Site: brandenburg
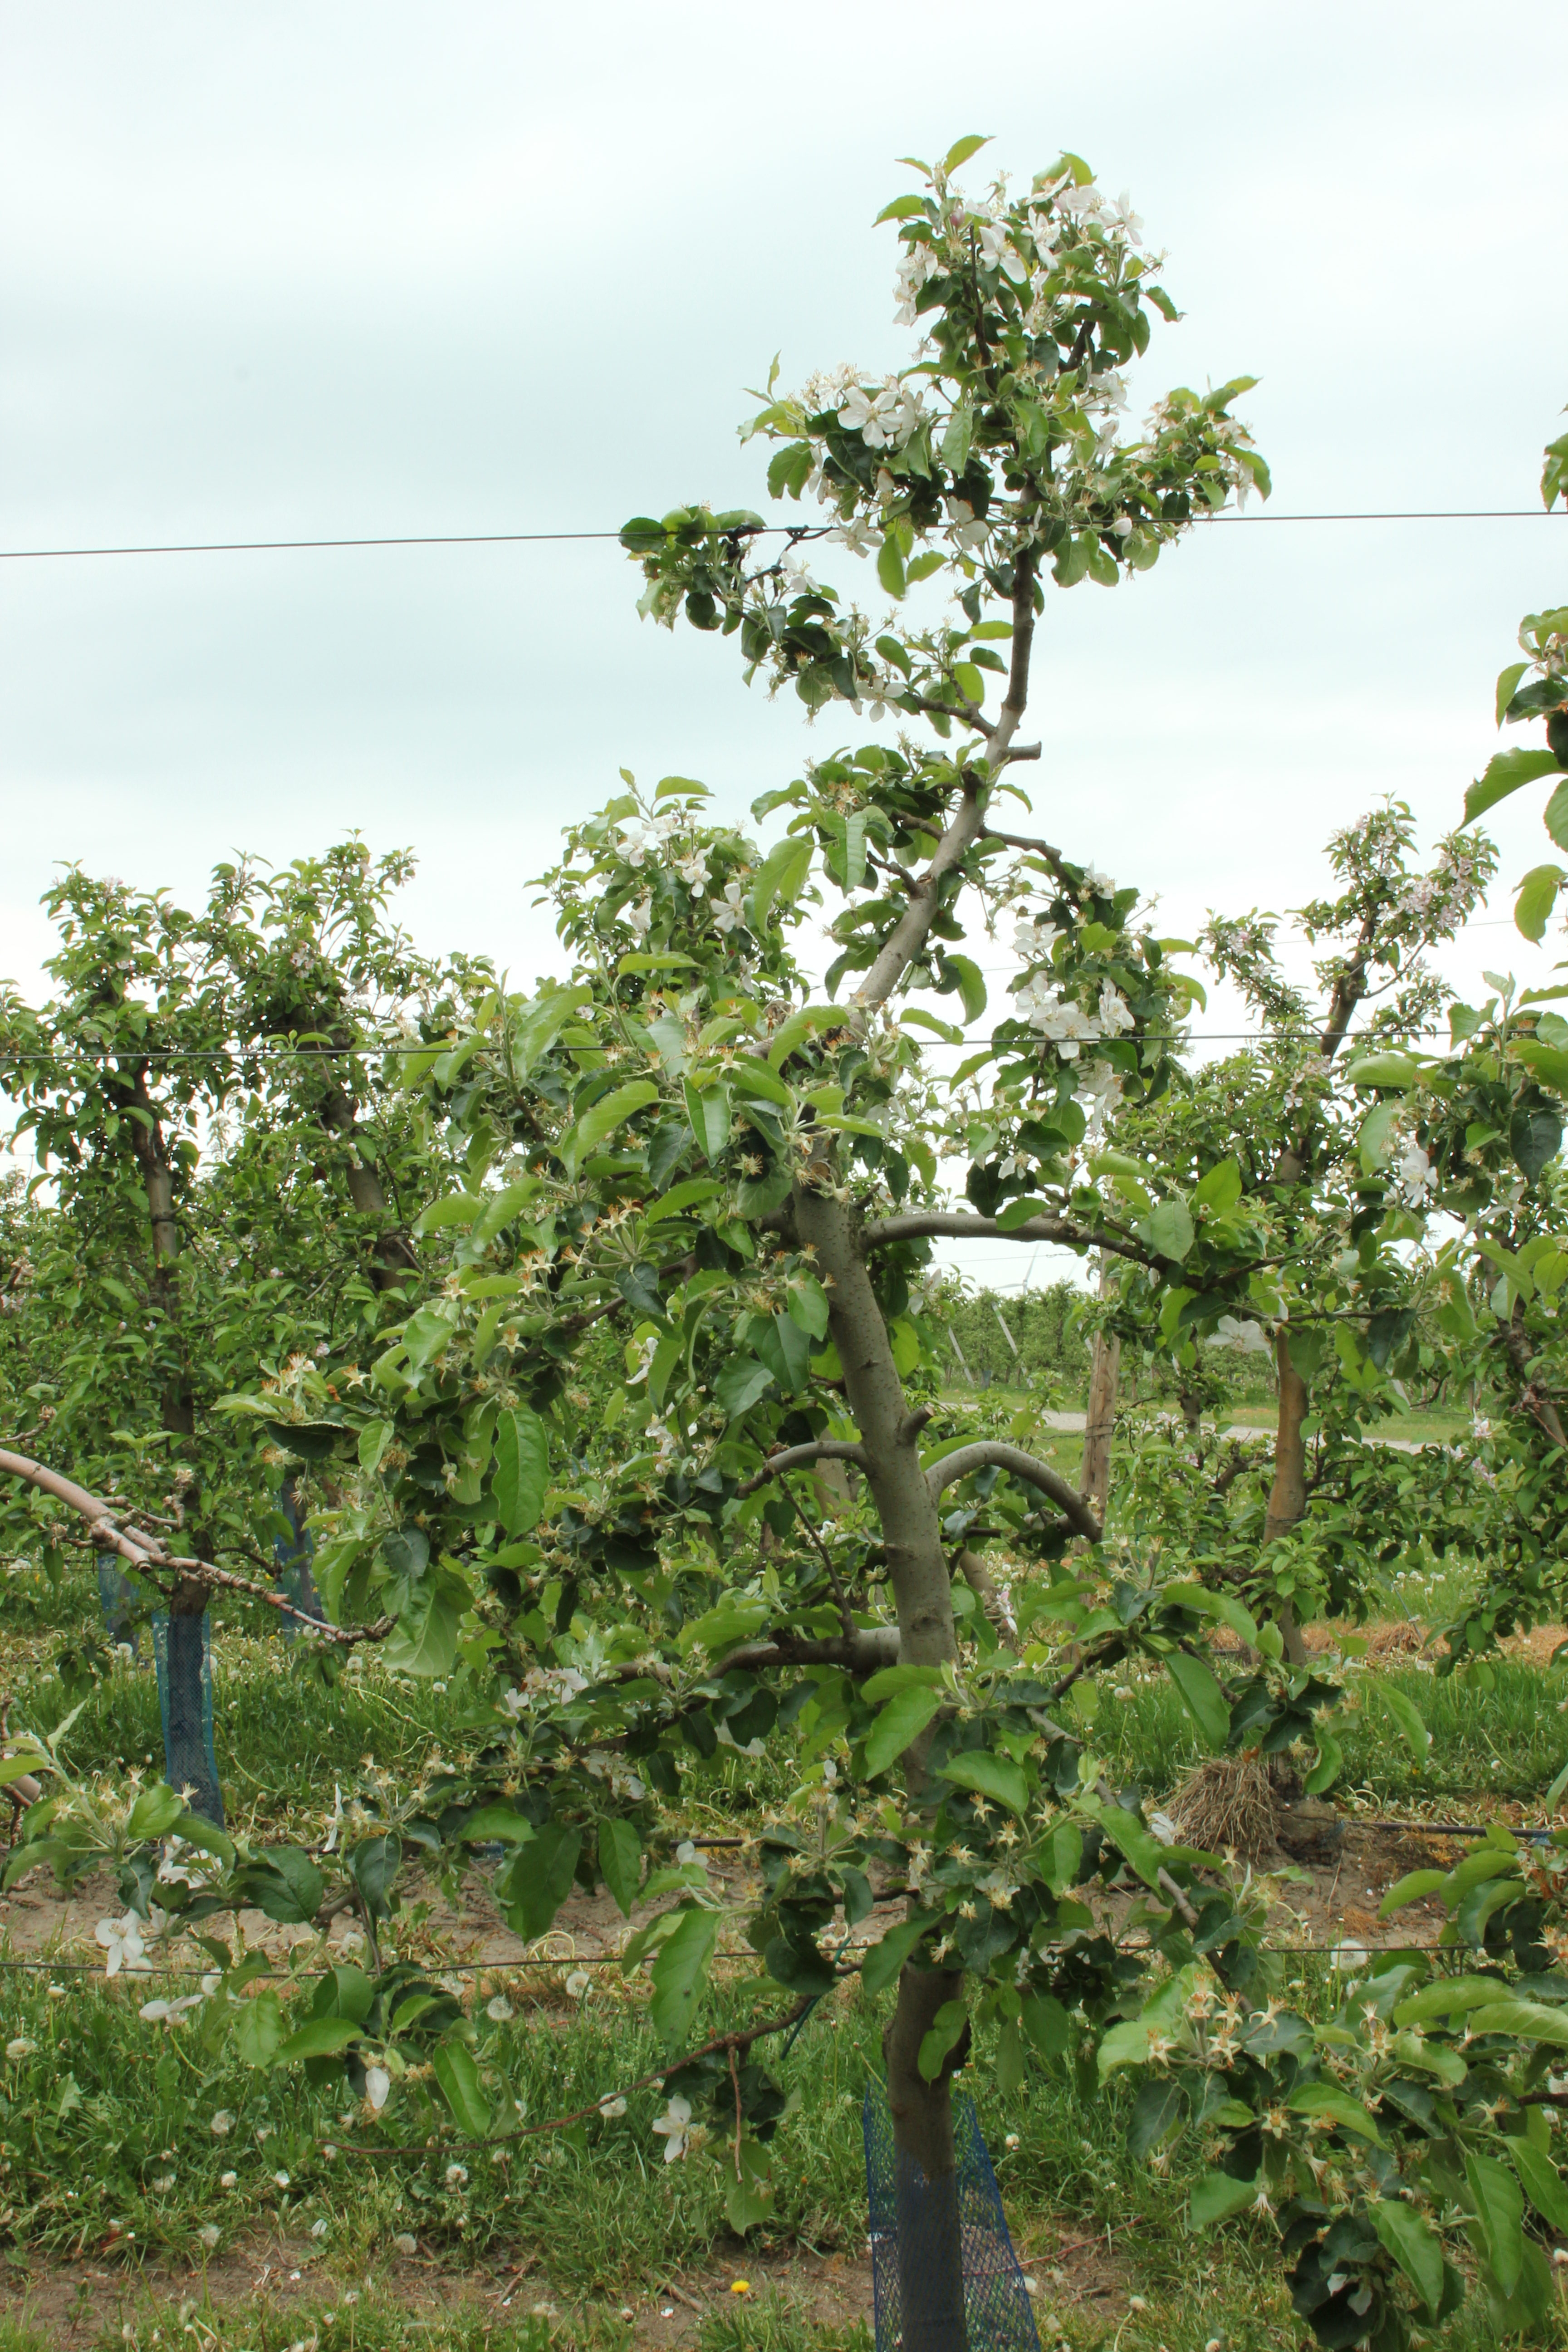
Growth stage (BBCH 67): Flowering